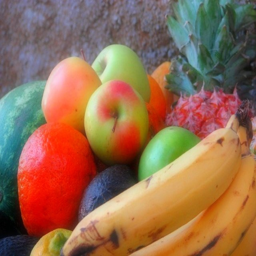
several different fruits laying together in a bunch
a close up of bananas apples and a pineapple
A stack of assorted fruit on a counter top.
The fresh fruit is ready to be eaten.
A grouping of bananas and other fruits against a wall.